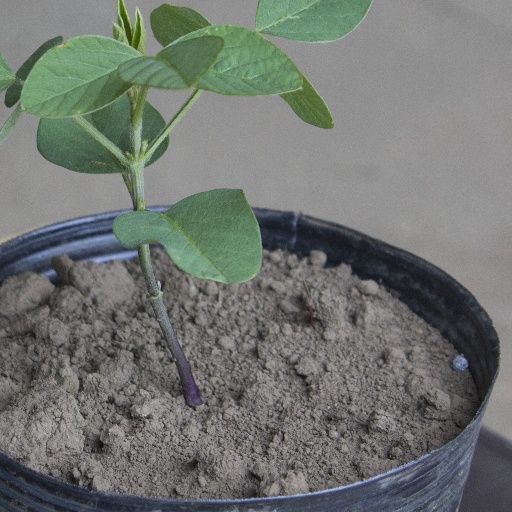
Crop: soybean